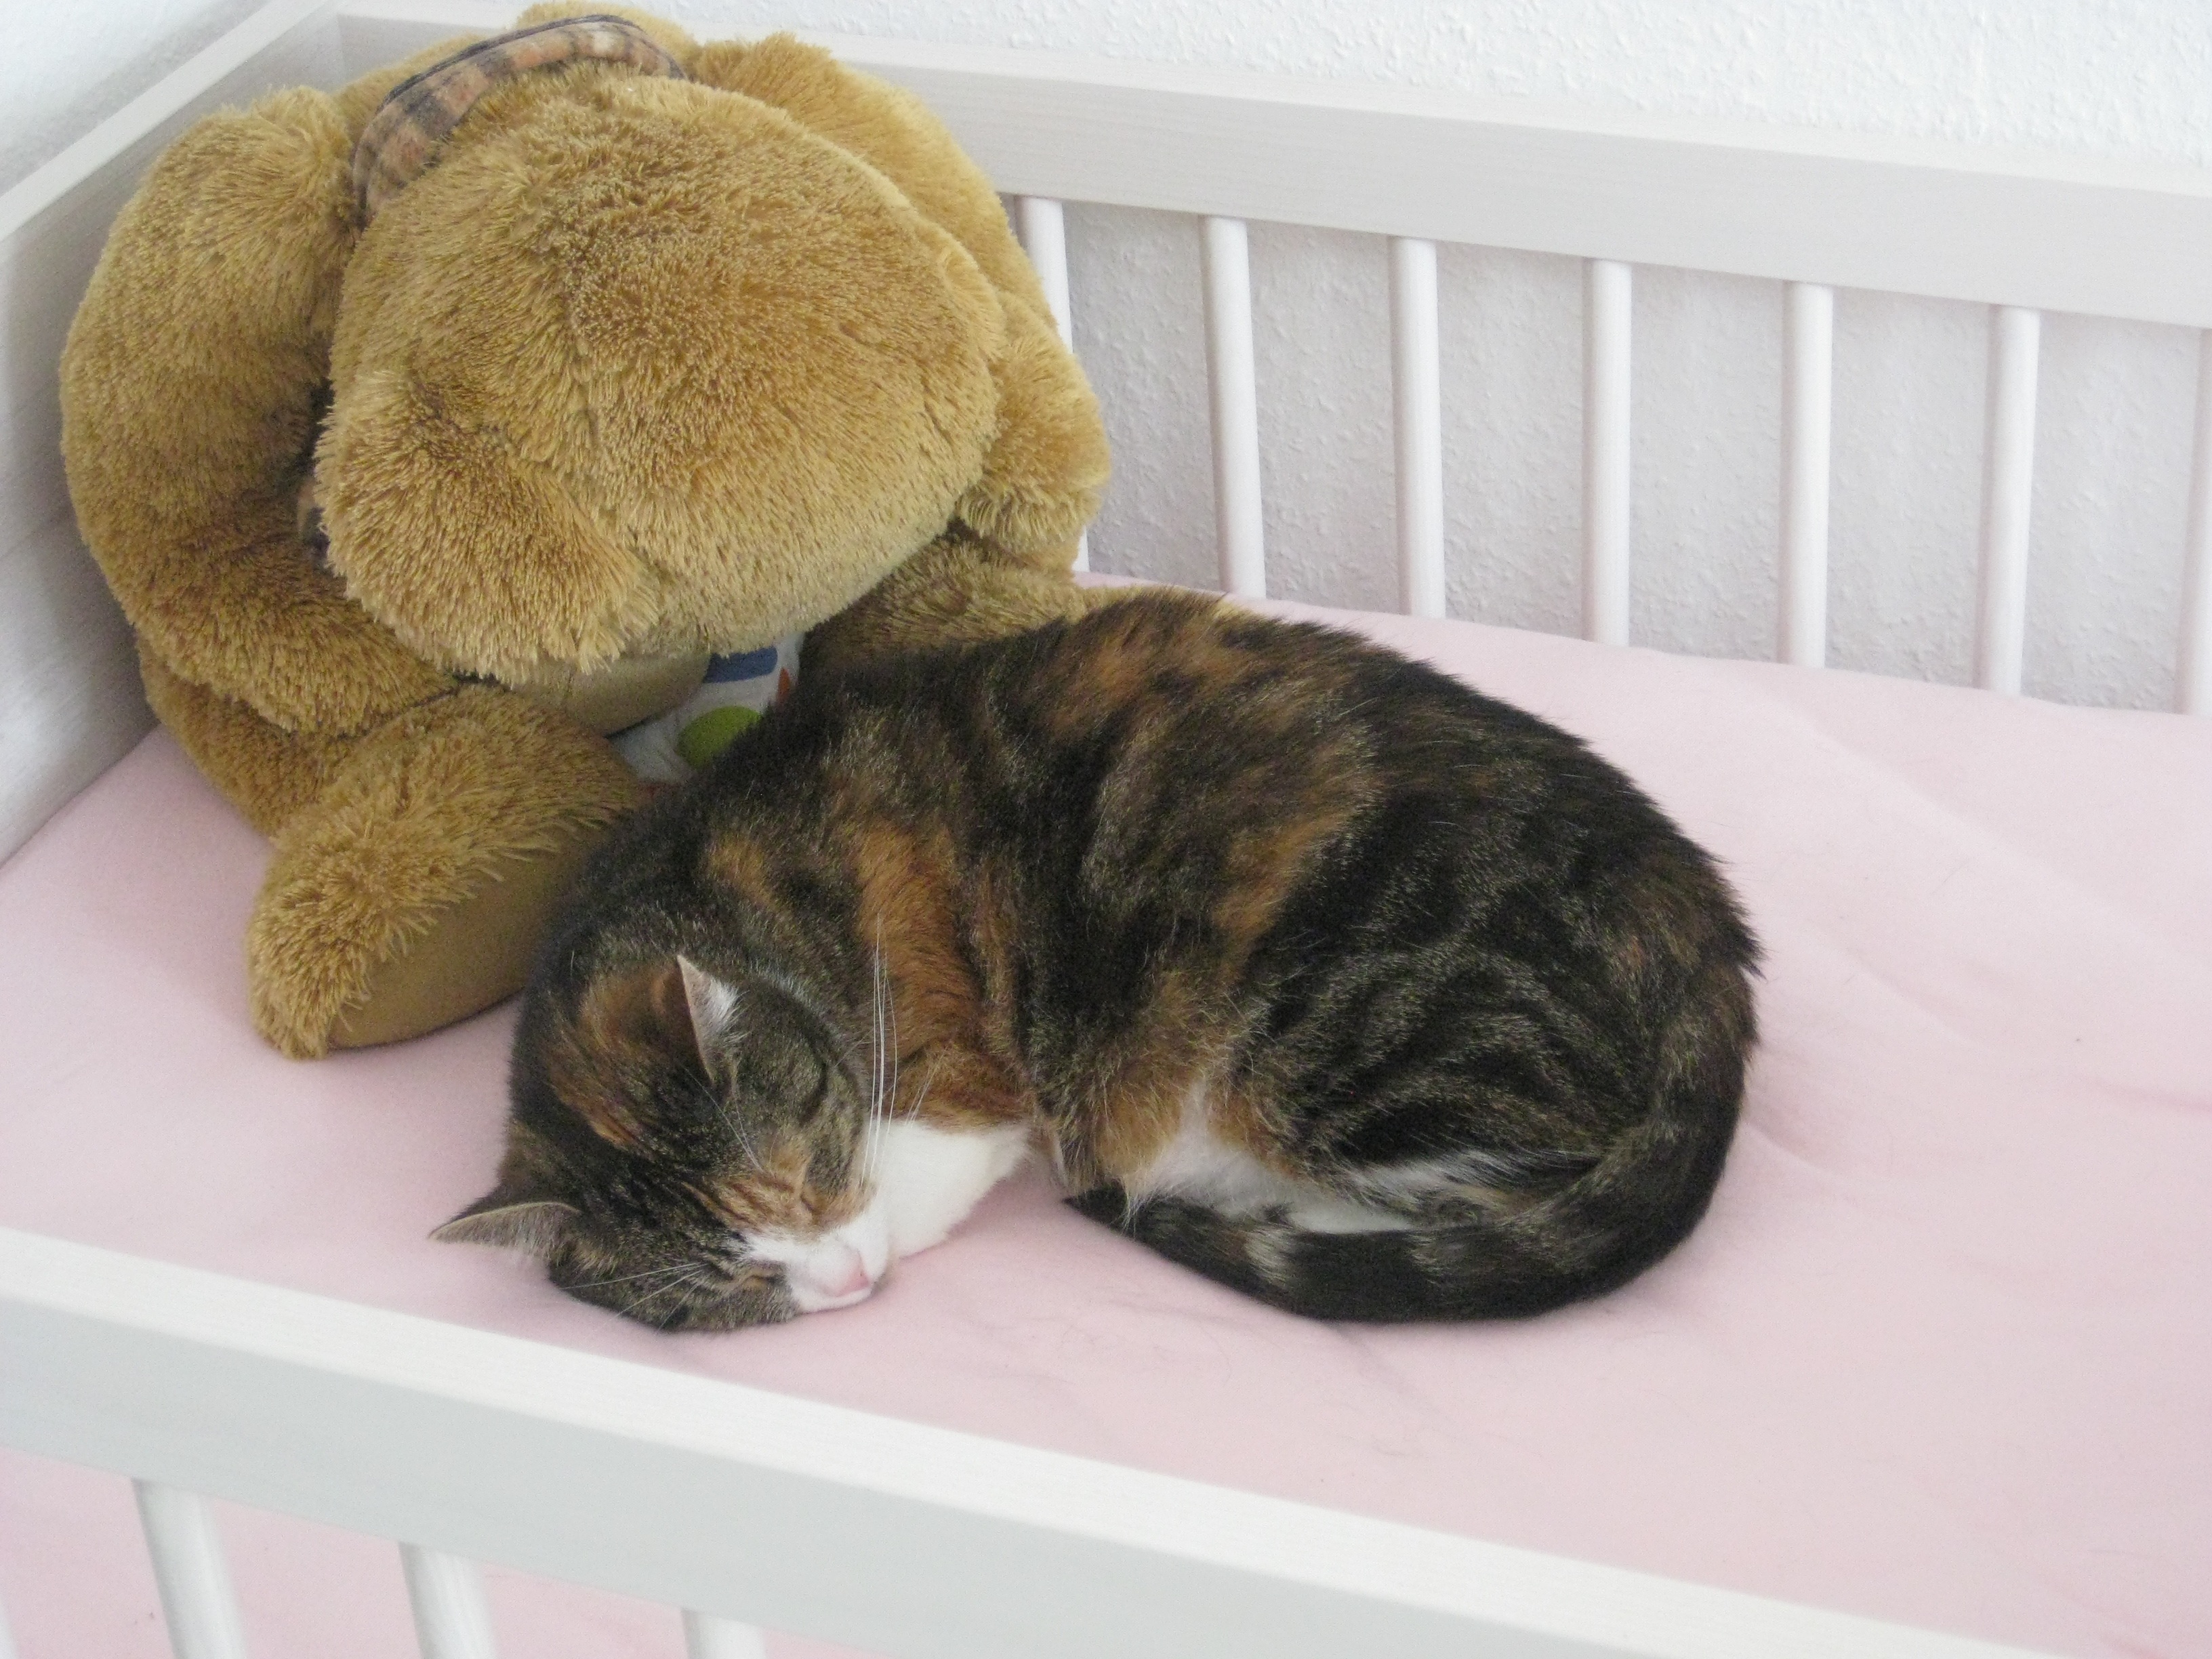
cute, pet, fur, cat, mammal, nap, textile, adidas, mieze, domestic cat, cute cat, mackerel, young cat, stuffed toy, cat teddy, small to medium sized cats, cat like mammal